Tomography

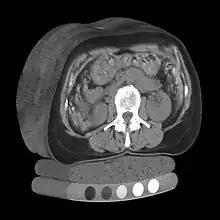
Multiple X-ray computed tomographs (with quantitative mineral density calibration) stacked to form a 3D model

Volume rendering is a set of techniques used to display a 2D projection of a 3D discretely sampled data set, typically a 3D scalar field. A typical 3D data set is a group of 2D slice images acquired, for example, by a CT, MRI, or MicroCT scanner. These are usually acquired in a regular pattern (e.g., one slice every millimeter) and usually have a regular number of image pixels in a regular pattern.